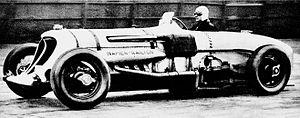
John Cobb et sa Napier-Railton 450CV, pour 20 records du monde en juillet 1935 -à Bonneville Salt Flats Utah- entre 50 kms et 24 heures.
John Rhodes Cobb, né le 2 décembre 1899 à Esher où il résidait et mort le 29 septembre 1952 sur le loch Ness, est un pilote automobile britannique détenteur de plusieurs records de vitesse terrestre.